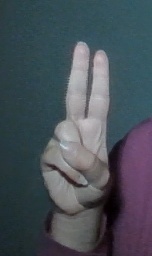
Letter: taa